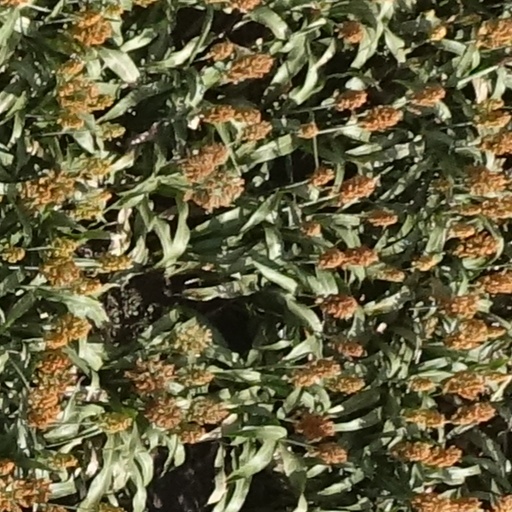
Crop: sorghum